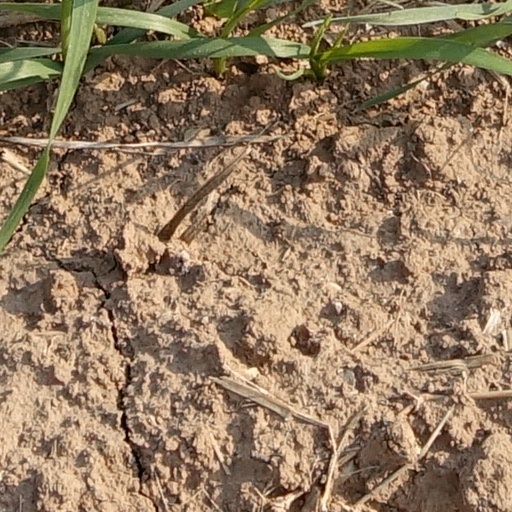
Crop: wheat